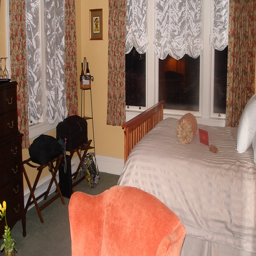
A bedroom filled with a bed and windows with curtains.
The traveler's suitcases are ready to be unpacked.
A cozy looking bedroom with some frilly curtains.
A bed and chair are in a large bedroom.
A bedroom with floral curtains, a bed, and armchair, and a dresser